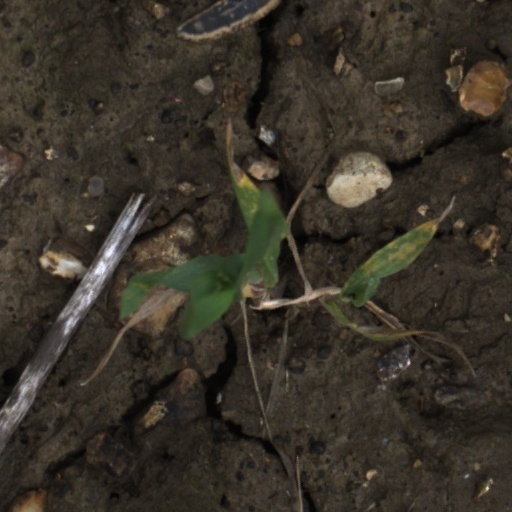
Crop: wheat